Presidency of Lyndon B. Johnson

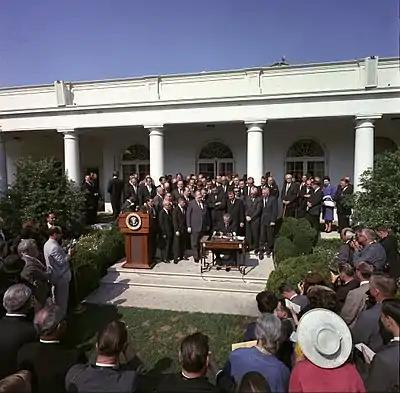
Johnson signing the Economic Opportunity Act of 1964

Johnson convinced Senate Majority Leader Mike Mansfield to put the House bill directly into consideration by the full Senate, bypassing the Senate Judiciary Committee and its segregationist chairman James Eastland. Since bottling up the civil rights bill in a committee was no longer an option, the anti-civil rights senators were left with the filibuster as their only remaining tool. Overcoming the filibuster required the support of at least 20 Republicans, who were growing less supportive of the bill due to the fact that the party's leading presidential contender, Senator Barry Goldwater, opposed the bill. Johnson and the conservative Dirksen reached a compromise in which Dirksen agreed to support the bill, but the Equal Employment Opportunity Commission's enforcement powers were weakened. After months of debate, the Senate voted for closure in a 71–29 vote, narrowly clearing the 67-vote threshold then required to break filibusters. Though most of the opposition came from Southern Democrats, Senator Goldwater and five other Republicans also voted against ending the filibuster. On June 19, the Senate voted to 73–27 in favor of the bill, sending it to the president.